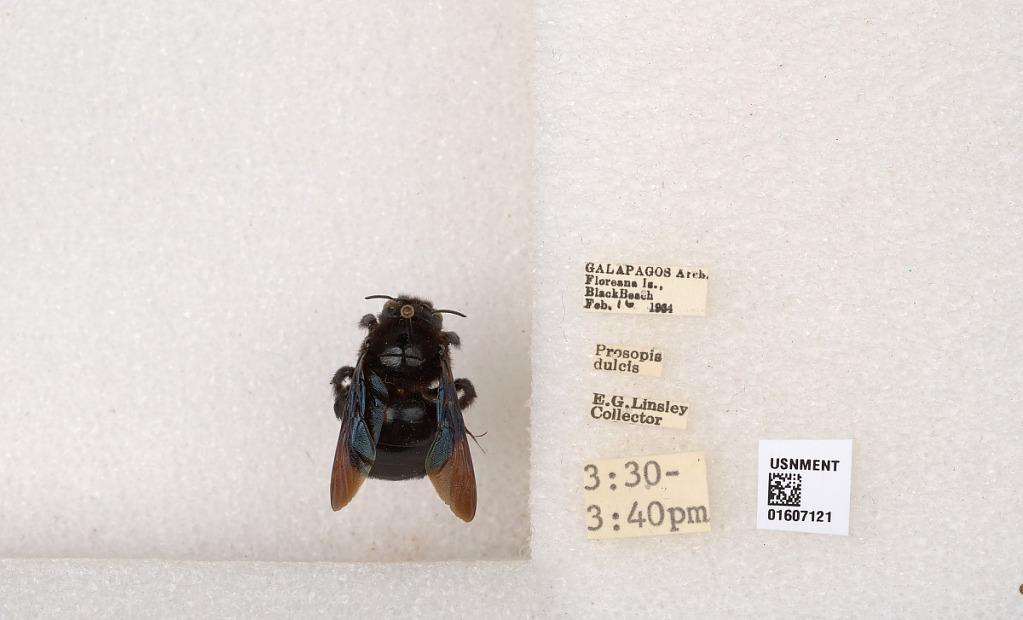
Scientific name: Xylocopa (Neoxylocopa) darwini Cockerell
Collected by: E. Linsley
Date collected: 1964-2-16
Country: Ecuador
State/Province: Galapagos
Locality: Floreana Is., Black Beach
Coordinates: -1.27619, -90.4875